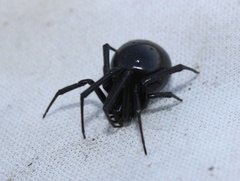
Species: Lactrodectus_hesperus